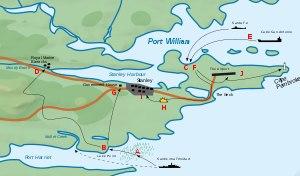
Le 2 avril 1982, les forces armées argentines lancent l’invasion des îles Malouines, marquant le début de la guerre des Malouines.